Gauge (firearms)

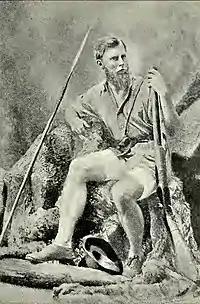
Portrait of Frederick Courteney Selous with his 4 bore single-shot Boer rifle and African hunting regalia, 1876

The concept of using a material property to define a bore diameter was used before the term gauge, in the end of the 16th century.